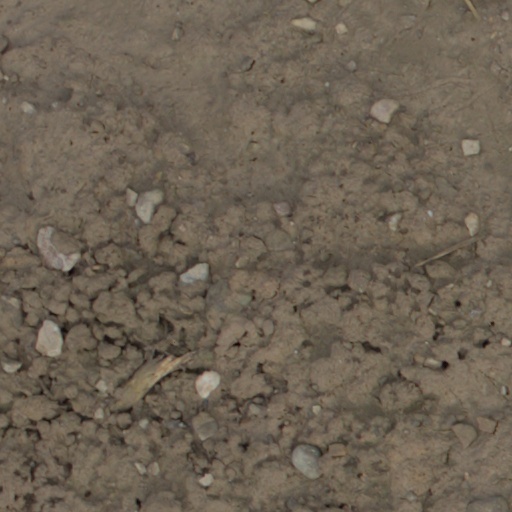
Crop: wheat